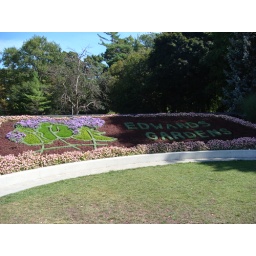
Welcome sign done in flowers and plants for Edwards Gardens